European emigration

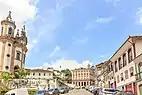
Ouro Preto, an 18th-century colonial city with Portuguese architecture.

In the 18th century, thanks to the gold rush, the capital of the province of Minas Gerais, the town of Vila Rica (today, Ouro Preto) became for a time one of the most populous cities in the New World.